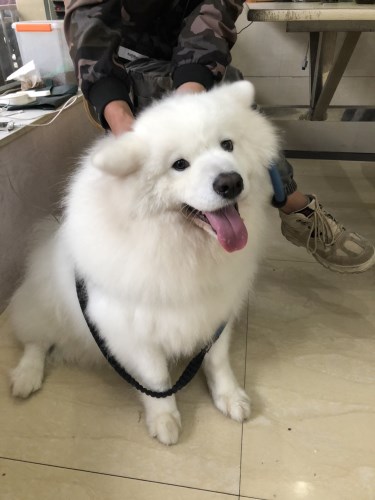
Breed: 2192-n000088-Samoyed